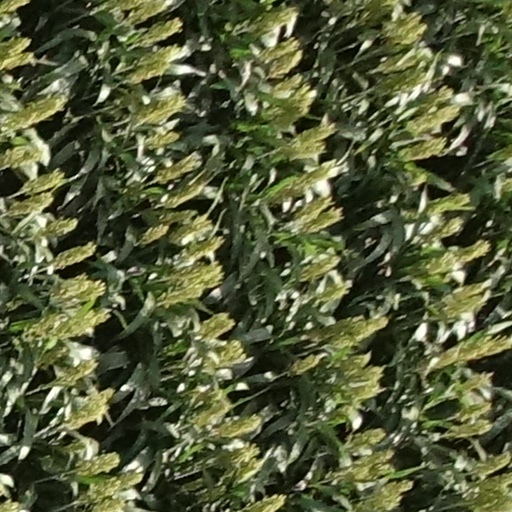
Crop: sorghum